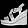
Label: Sandal